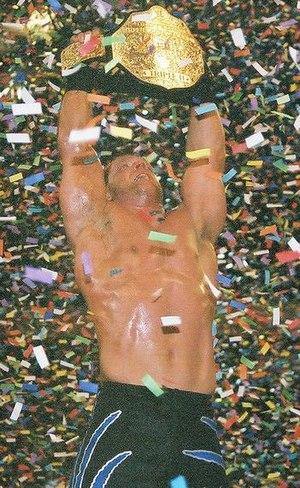
Photo de Chris Benoit, après qu'il a gagné le championnat poids lourds contre Triple H à WrestleMania XX.
Christopher Michael Benoit est un lutteur professionnel canadien connu pour son travail à la New Japan Pro Wrestling, World Championship Wrestling, World Wrestling Federation/Entertainment ainsi qu'à la Extreme Championship Wrestling.